Ranjitsinhji

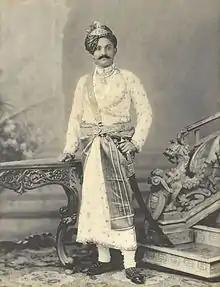
Ranjitsinhji circa 1910

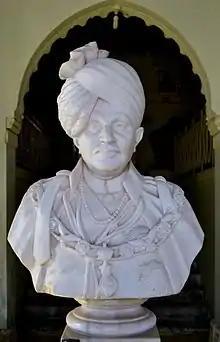
Bust

Despite the discovery of an assassination plot on his life, in which Ranjitsinhji was implicated, Jassaji took over the administration of Nawanagar from the British in March 1903. Roland Wild later described it as "the shattering of [Ranjitsinhji's] dreams". During the 1904 season, Ranjitsinhji had a long meeting with Lord Curzon during a Sussex match. Immediately afterwards, he chose to miss three Championship games at short notice and visited Edith Borrisow in Gilling for 10 days; Simon Wilde suggests that Ranjitsinhji had at this point chosen to leave for India after the cricket season.